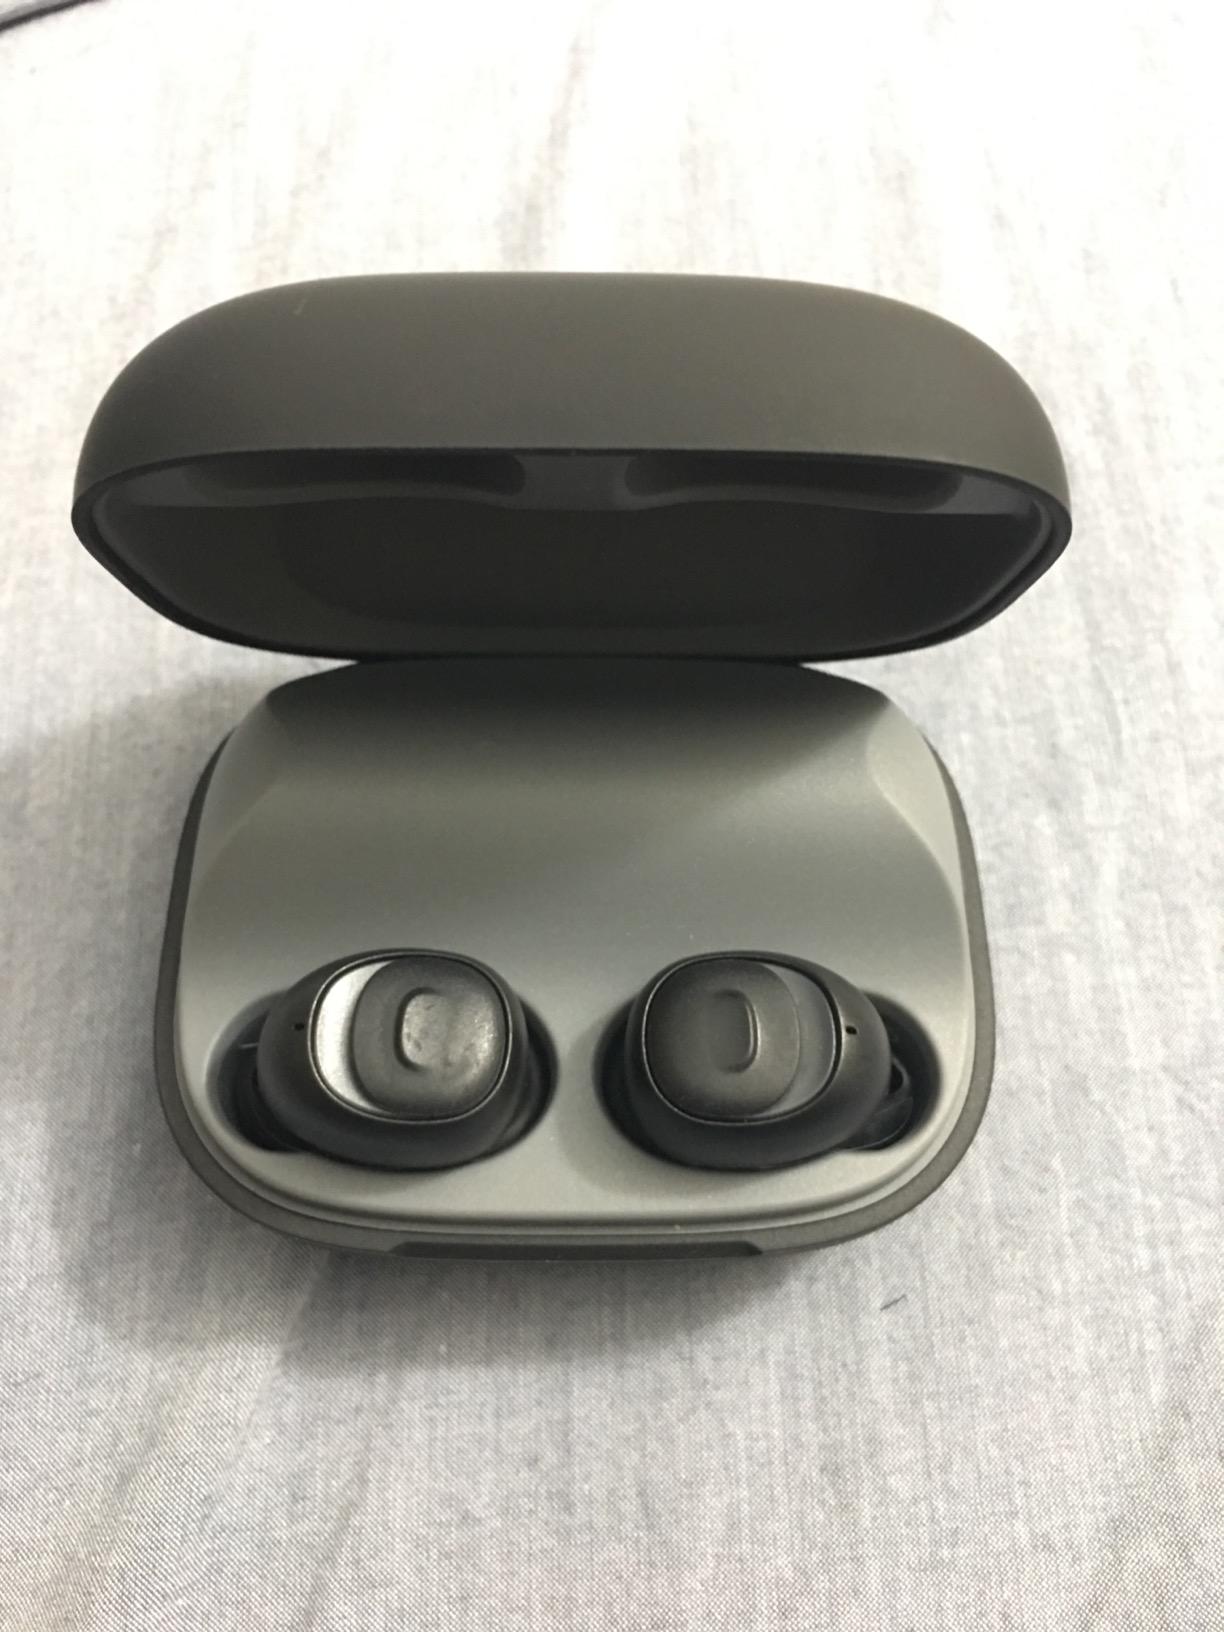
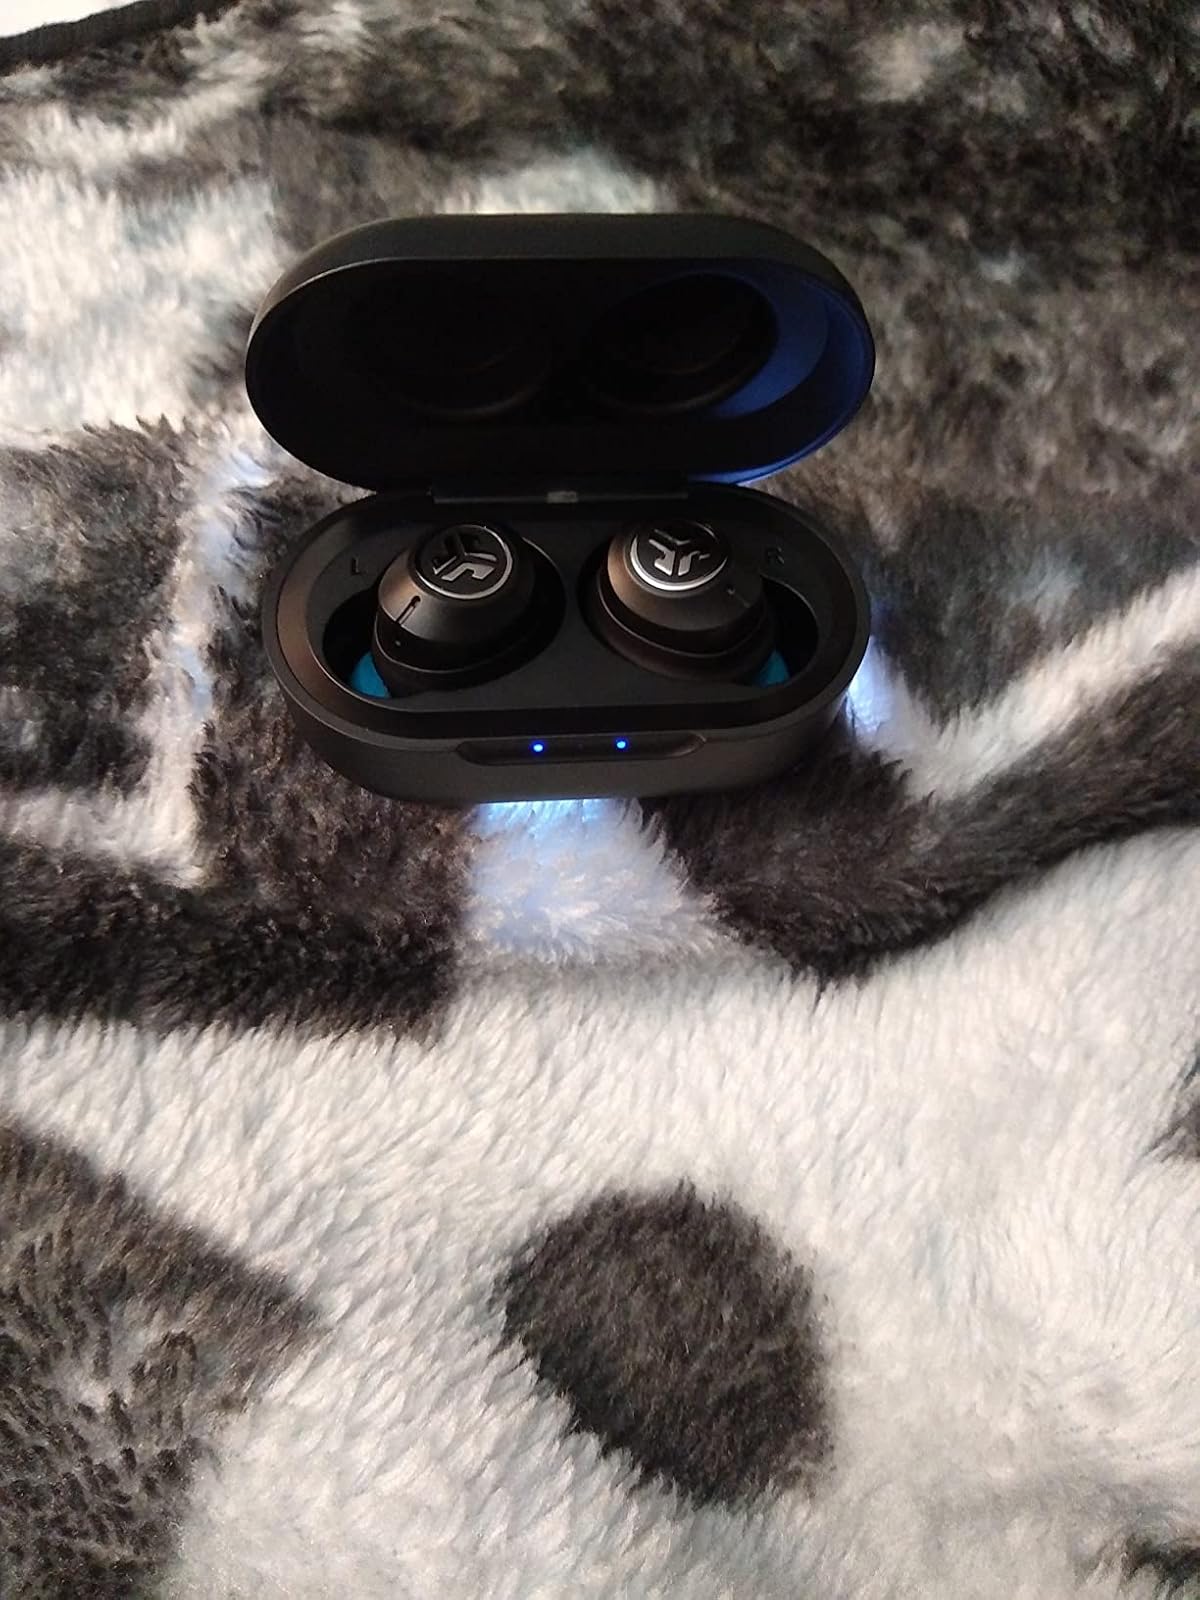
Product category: earbuds
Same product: no